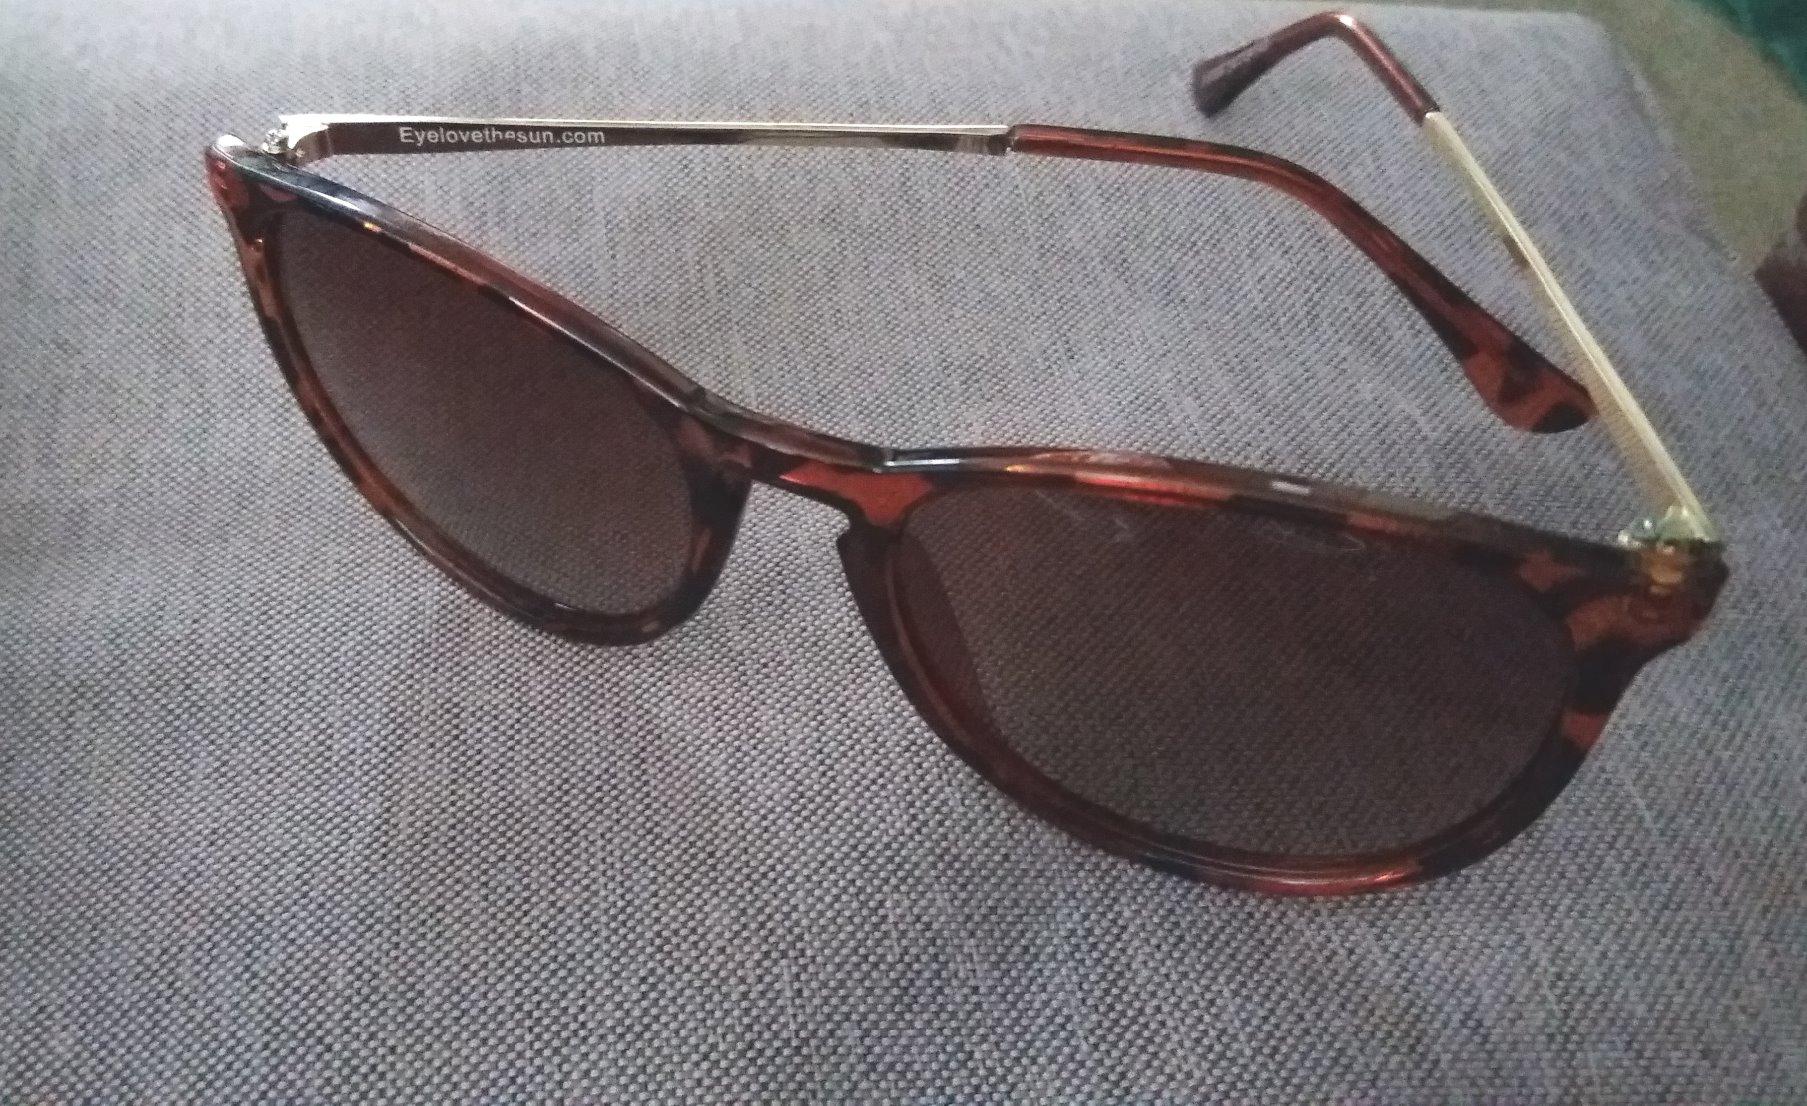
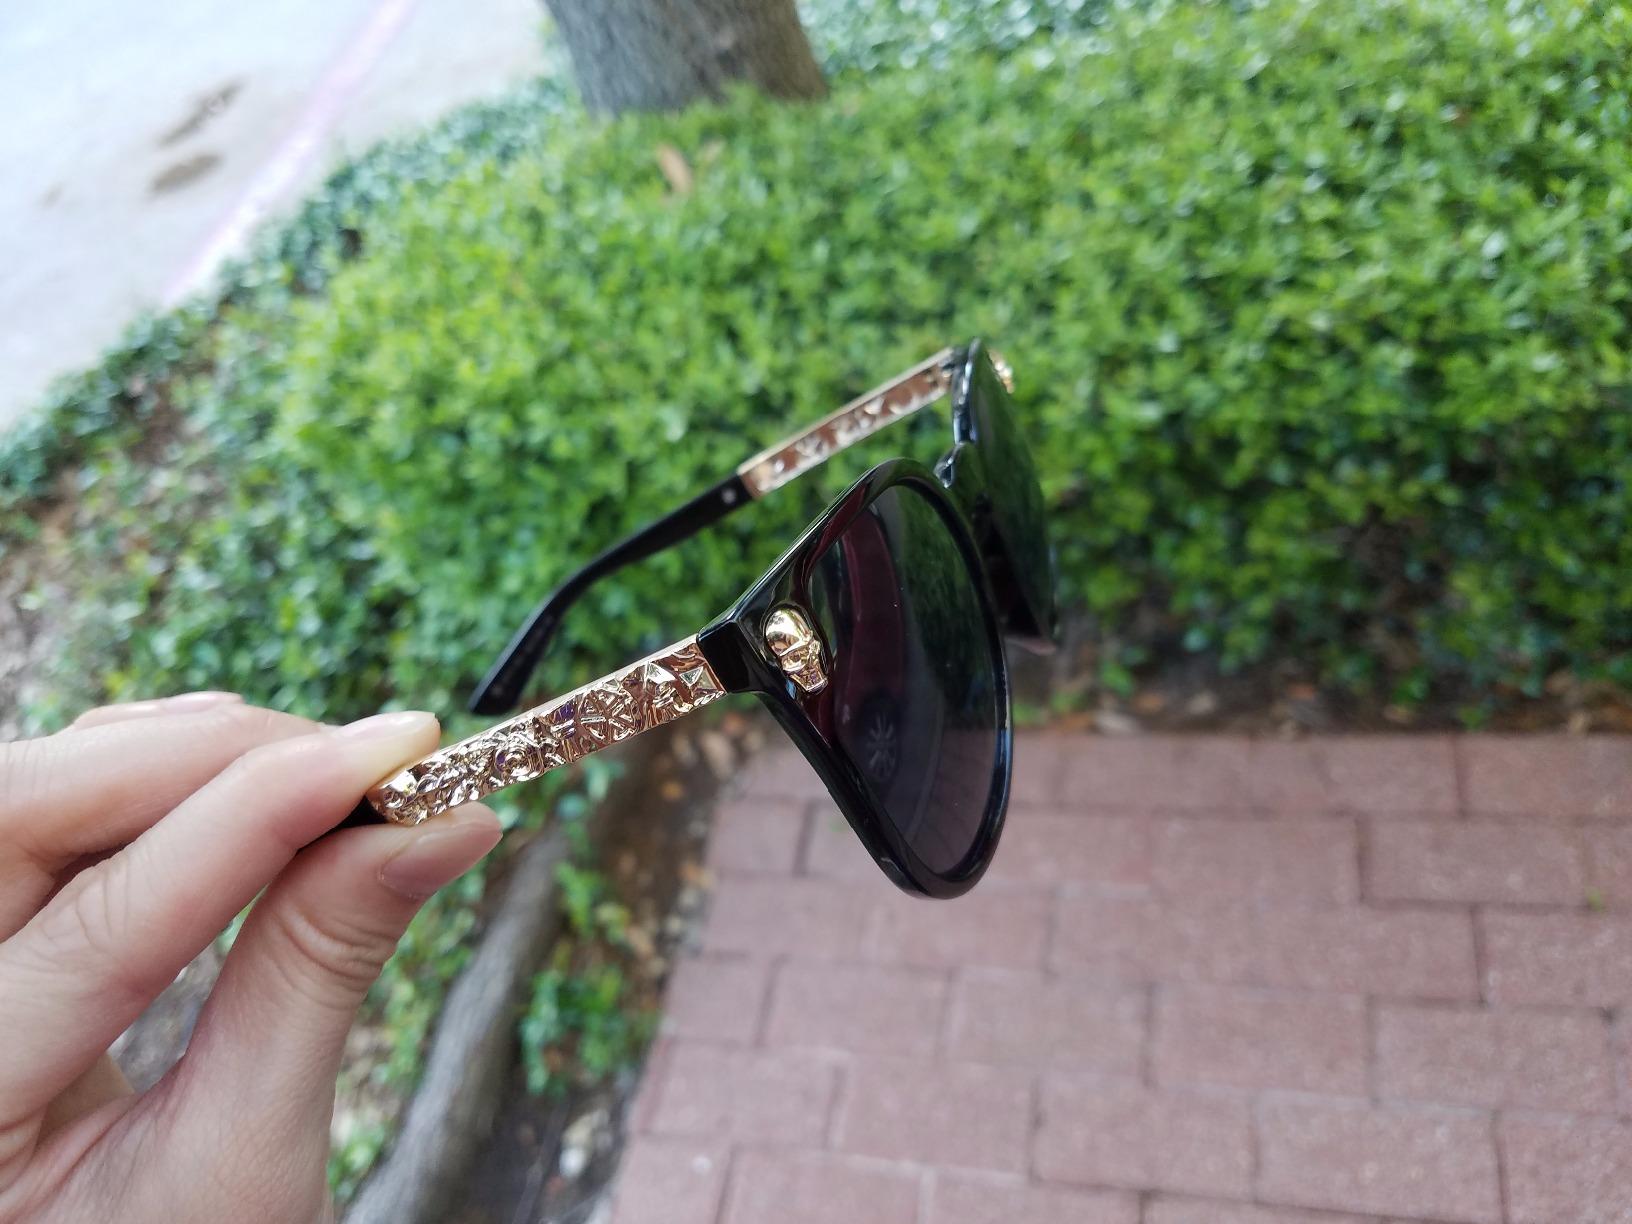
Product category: accessories_sunglasses
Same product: no